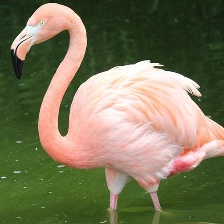
Species: AMERICAN FLAMINGO
Scientific name: PHOENICOPTERUS RUBER